Kilmarnock and Troon Railway

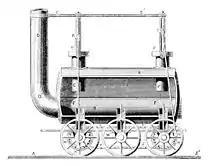
1877 drawing of a Stephenson locomotive described as 'of 1815', similar to "The Duke" but with flanged wheels and lacking the central sprocket wheel.

Probably in 1817 or early 1818 the Duke of Portland acquired a locomotive for the named "The Duke", which was the first use of steam locomotive power in Scotland.